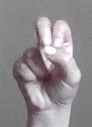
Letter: gaaf